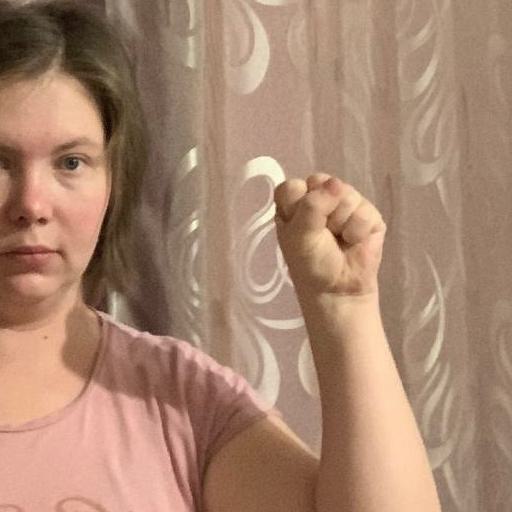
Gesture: fist